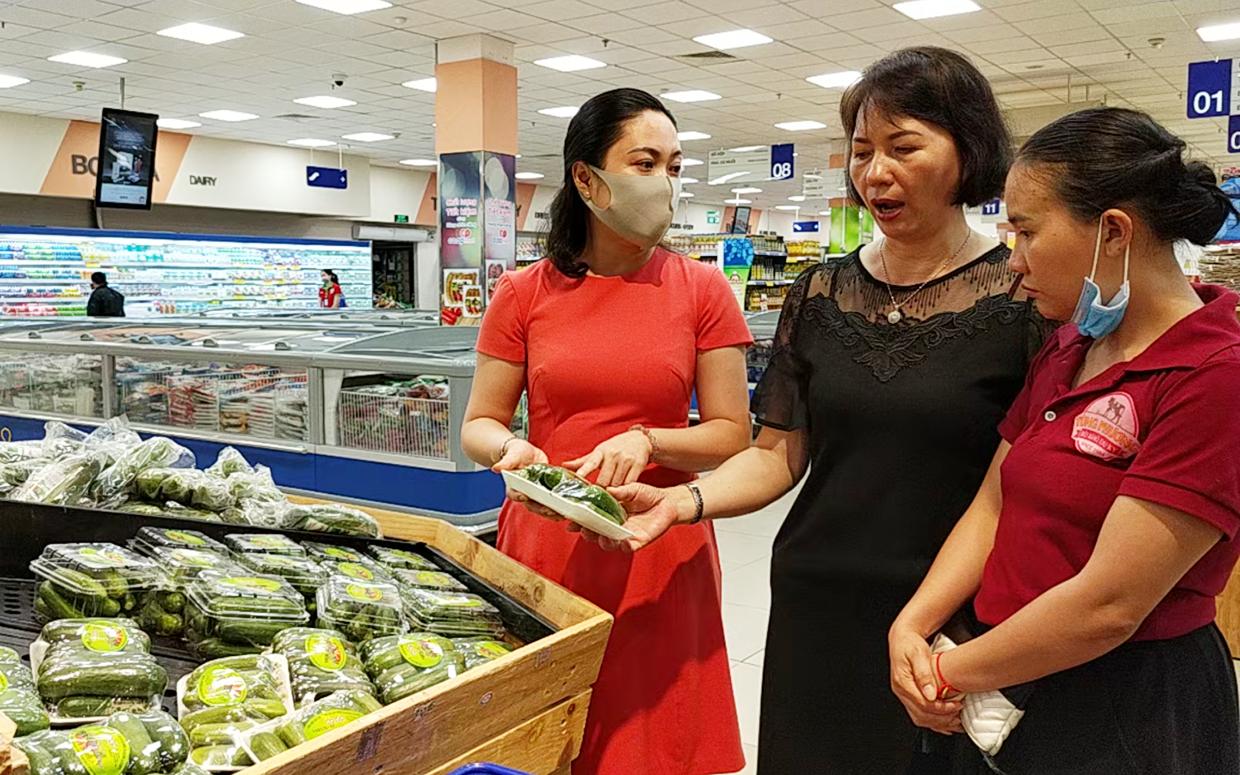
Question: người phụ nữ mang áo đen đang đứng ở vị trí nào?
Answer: đang đứng ở giữa hai người phụ nữ